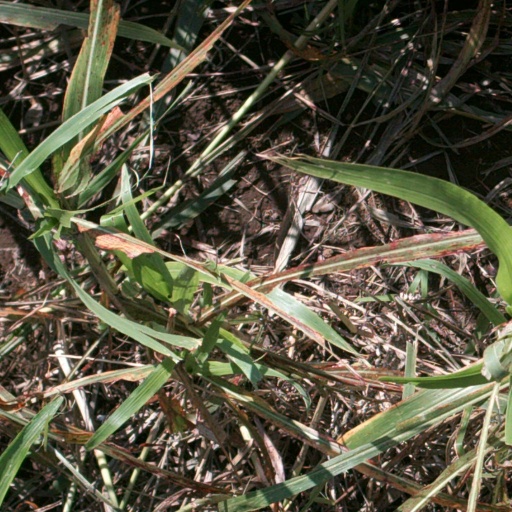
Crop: sorghum